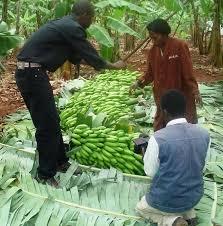
Watu watatu wakiwa kwenye shamba la migomba, wamekusanya rundo kubwa la ndizi mbichi za kijani na kuzipanga juu ya majani ya migomba ardhini watu wawili wamesimama na mmoja amepiga magoti na wote wanaonekana kuwa wanashughulikia hizo ndizi.